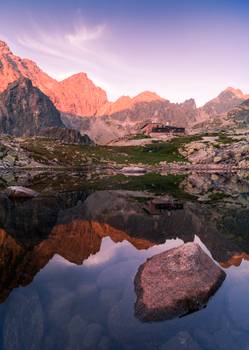
Label: No Watermark